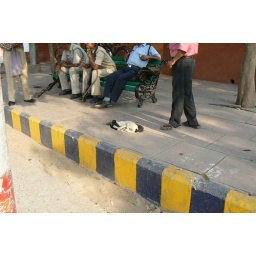
P1020731Little dog sleeping in broken pavement near Taj